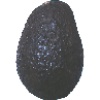
Label: avocado